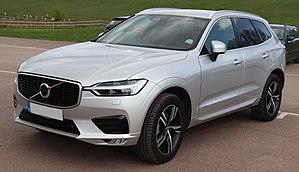
Volvo Cars est un constructeur suédois d'automobiles. Fondé en 1927, le siège social de la marque se trouve à Göteborg, en Suède.
La XC60 est un SUV de luxe du constructeur automobile suédois Volvo. D'abord présentée comme concept car au salon de Détroit en janvier 2007, elle est révélée au public comme véhicule de série durant le salon de Genève, le 6 mars 2008. Ce SUV compact entre en concurrence directe avec la BMW X3, la Mercedes GLC, l'Audi Q5, la Jaguar E-Pace ou encore l'Alfa Romeo Stelvio. La seconde génération est présentée au salon de Genève 2017.